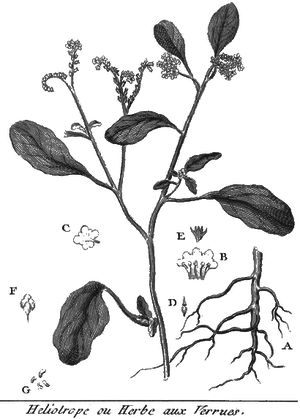
François Rozier, Cours d'agriculture, tome 5, planche 17, héliotrope